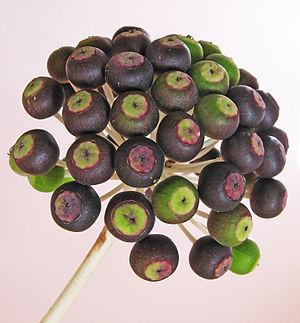
Fatsia est un genre de plantes de la famille des Araliaceae. Il ne comporte que 3 espèces d'arbrisseaux originaires du sud du Japon et de Taïwan.